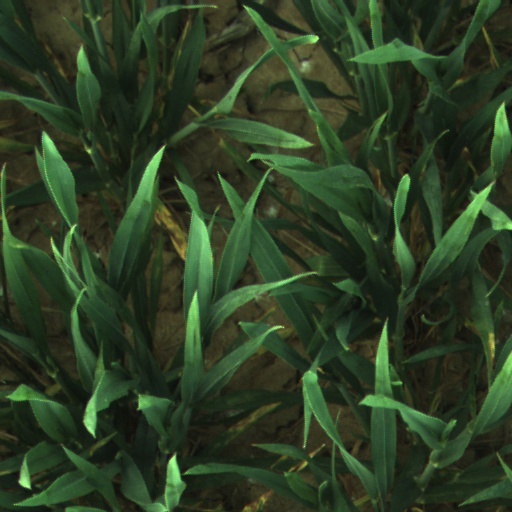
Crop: wheat